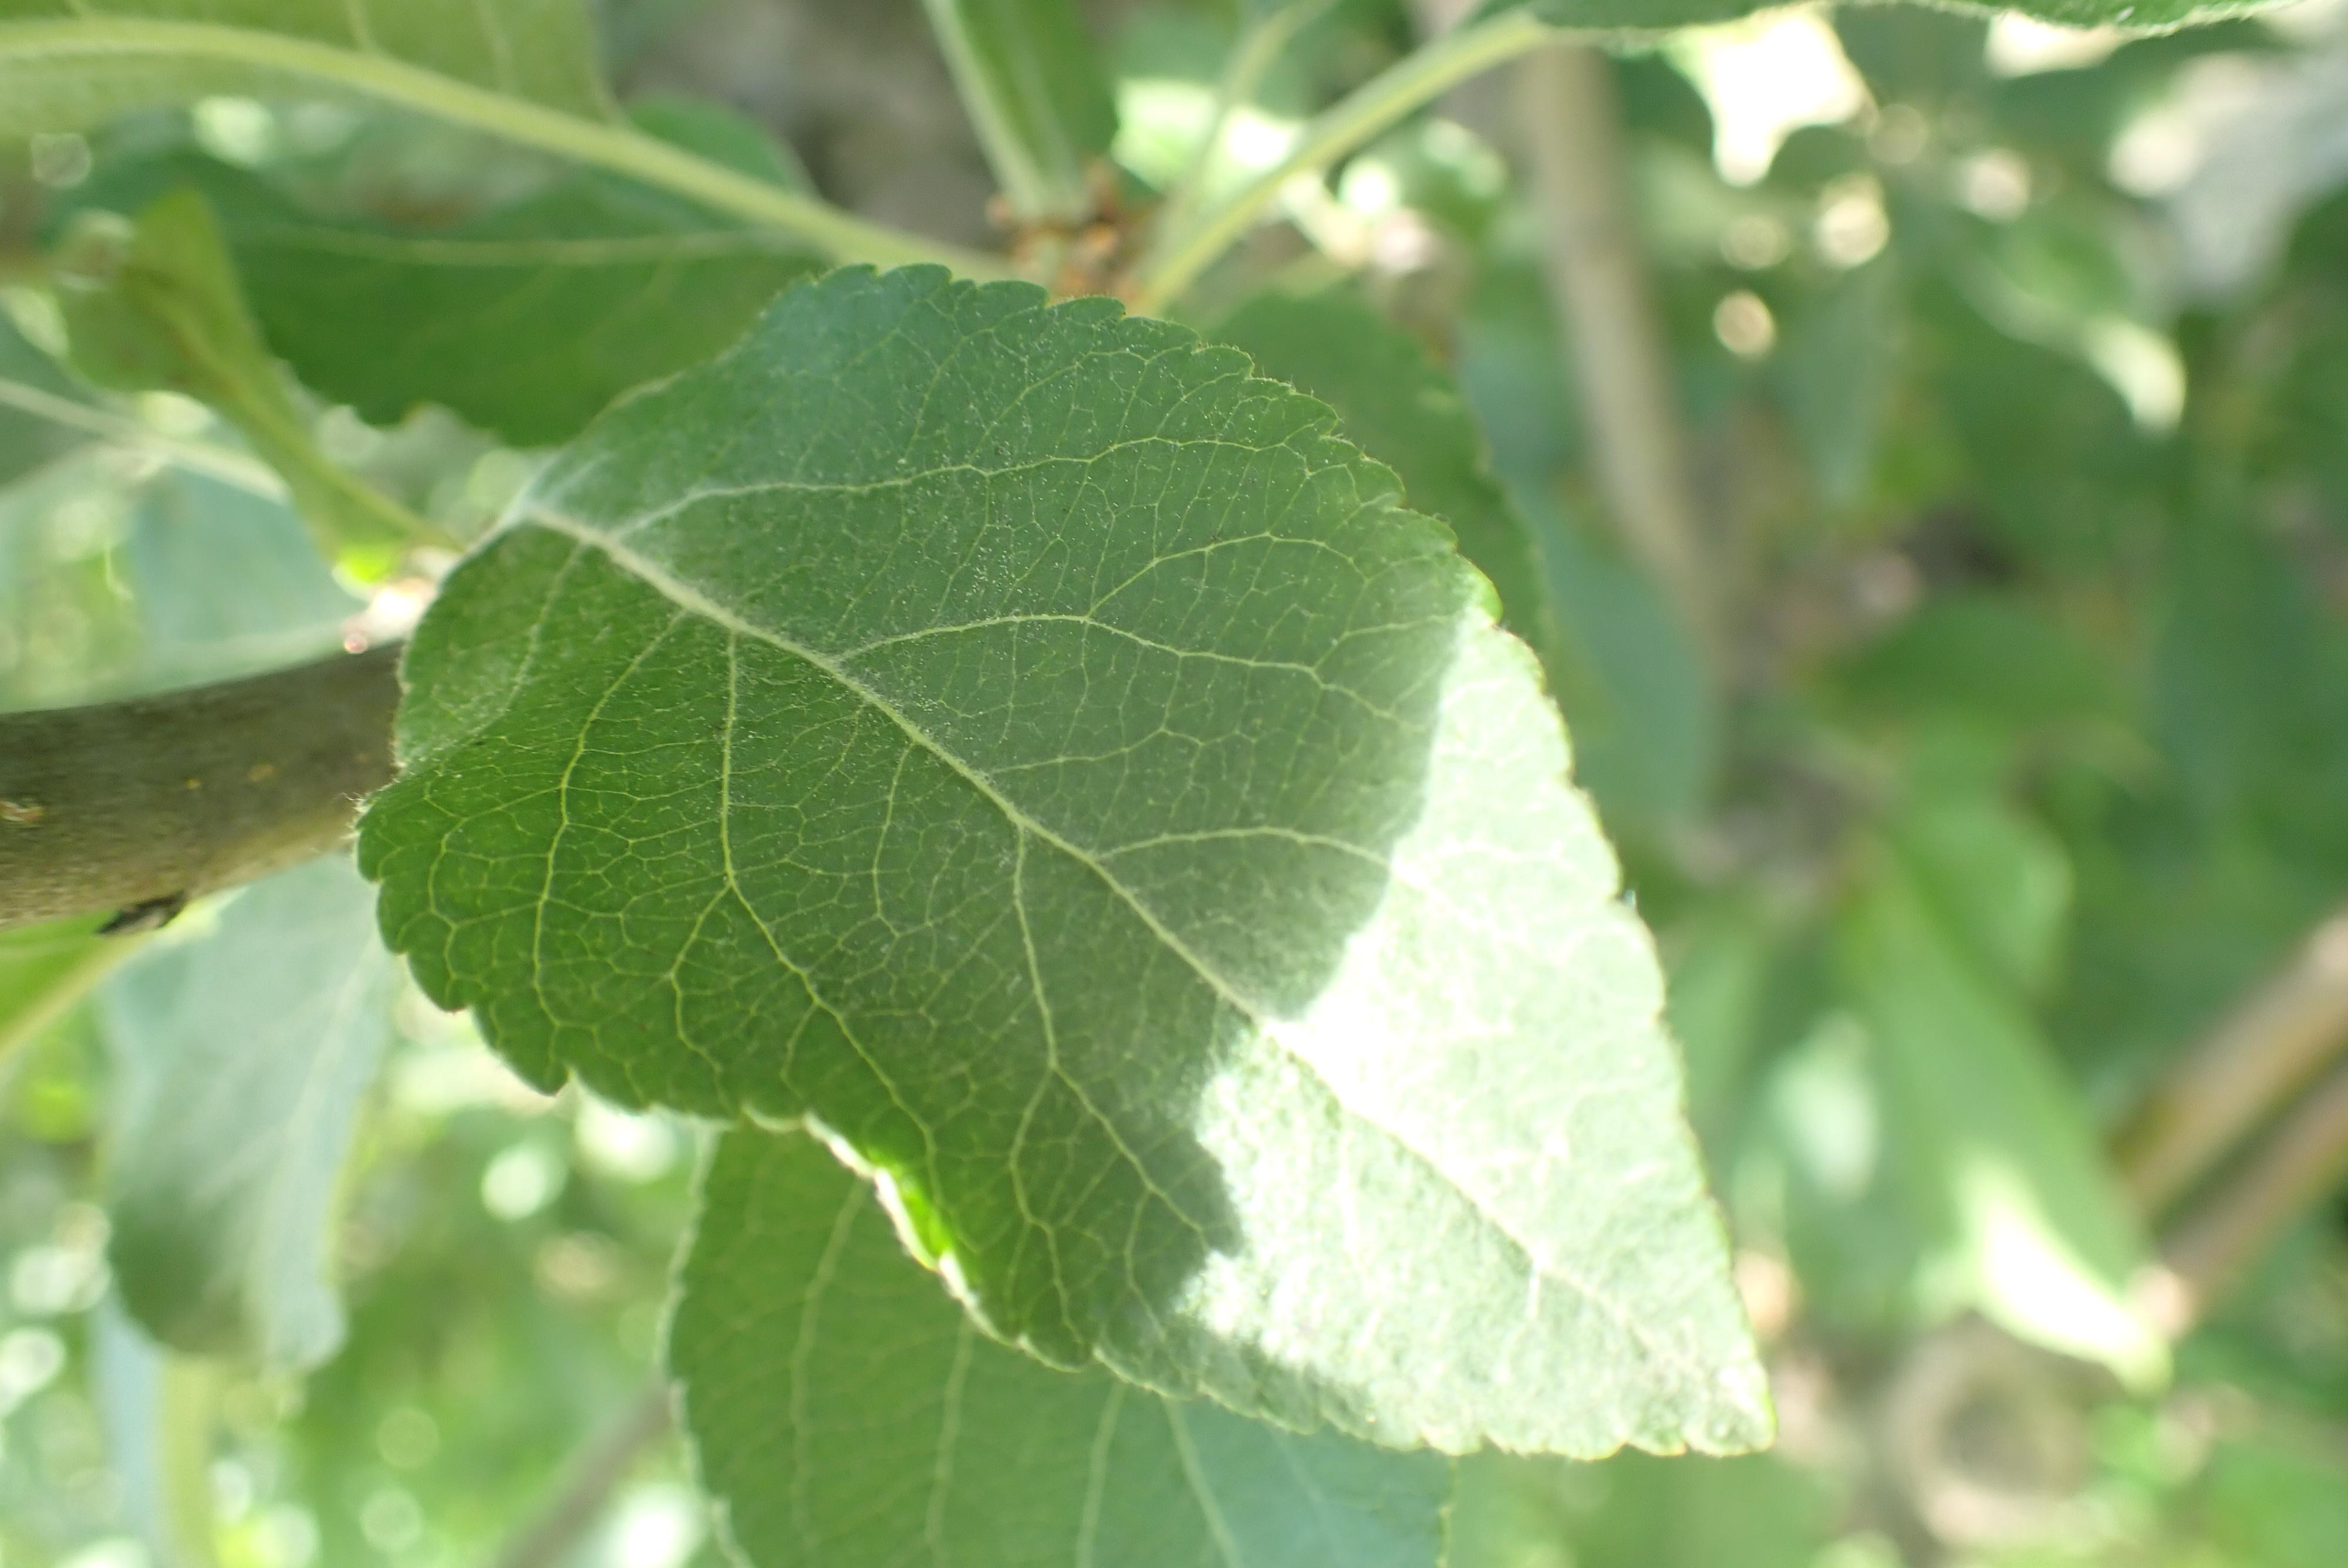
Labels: healthy